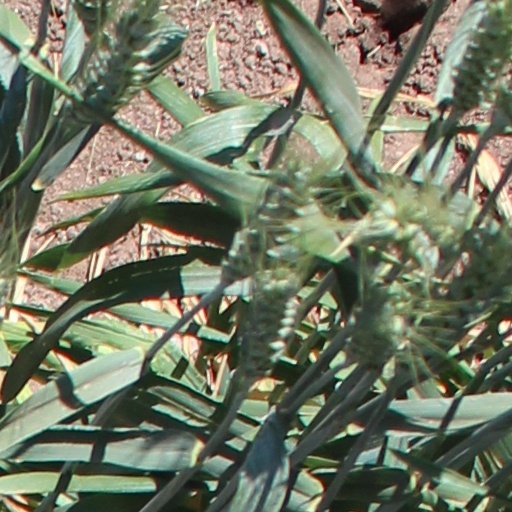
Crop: wheat